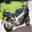
Label: motorcycle